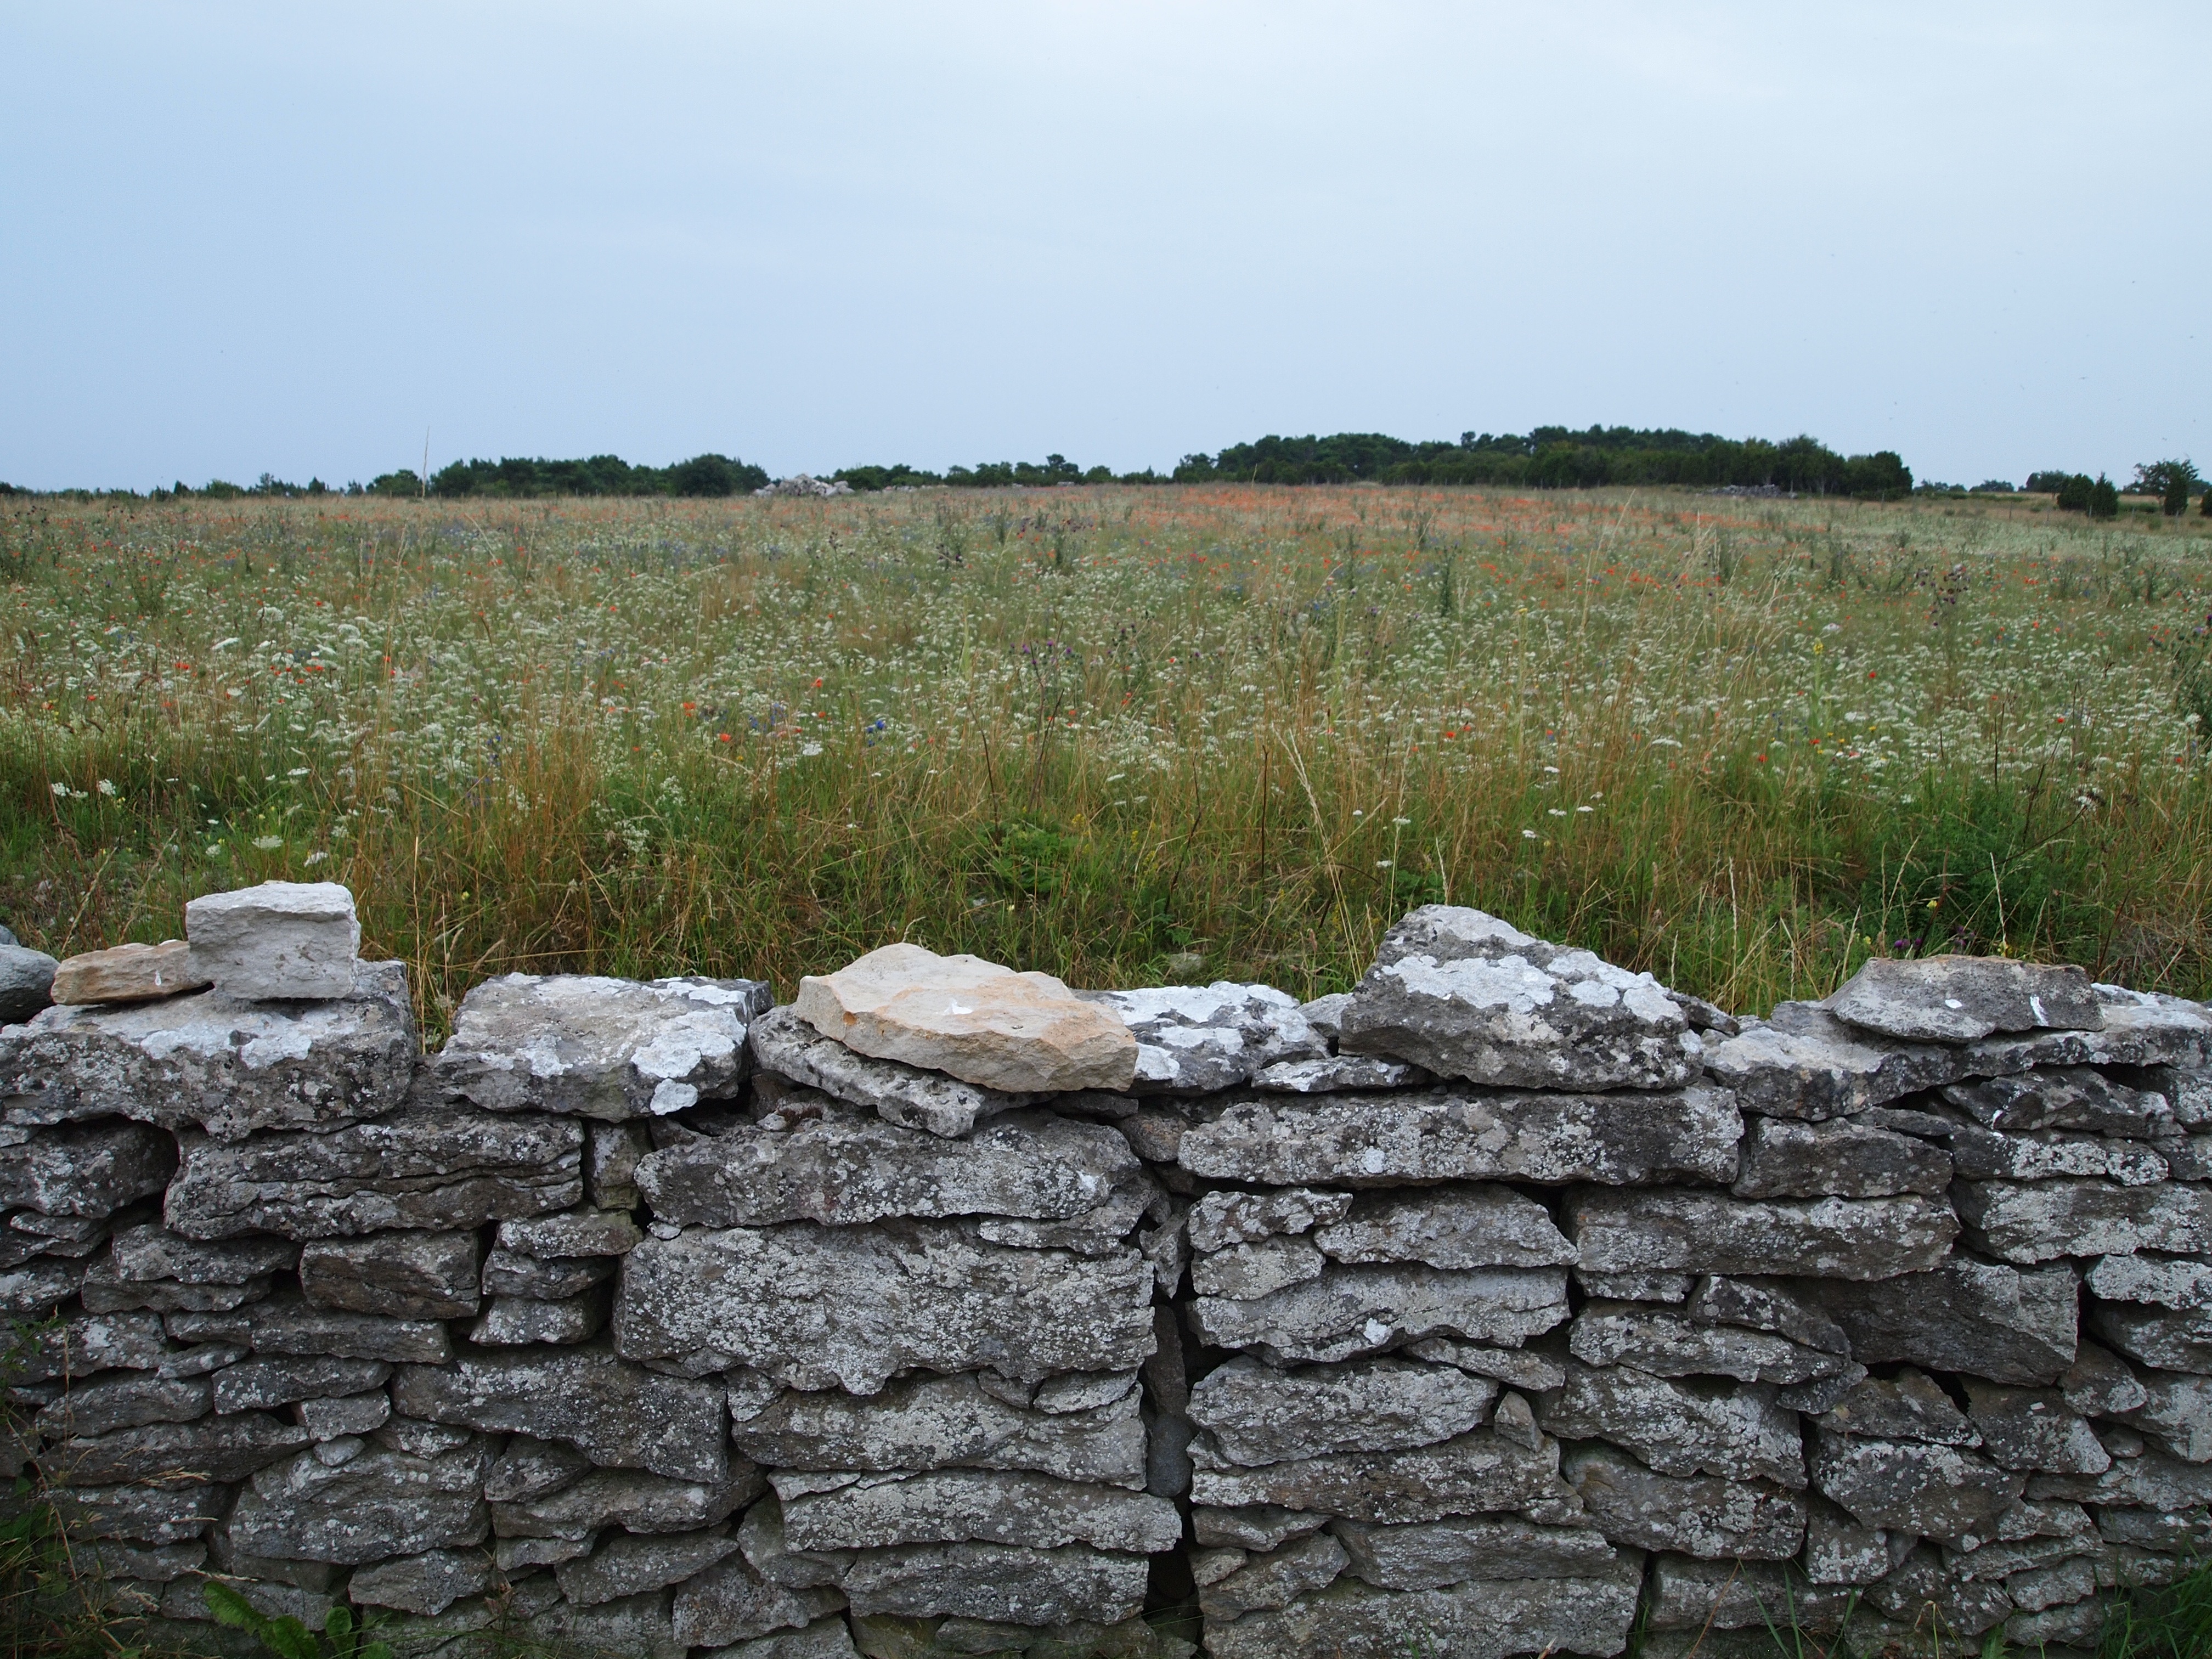
landscape, sea, coast, tree, grass, rock, wilderness, wall, cliff, soil, terrain, geology, ruins, badlands, wetland, habitat, rural area, natural environment